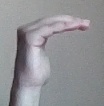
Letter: haa